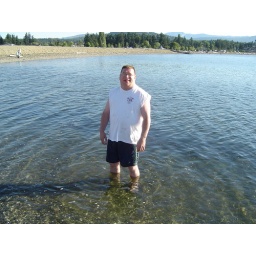
Mo in the water near qualicum lake